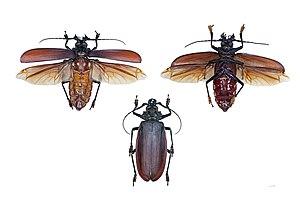
Cet article recense les plus gros insectes du monde. Comme toujours pour ce type de classement, plusieurs critères désignent différents prétendants, selon que l'on considère le poids, la taille ou leur rapport, le stade larvaire ou l'imago.